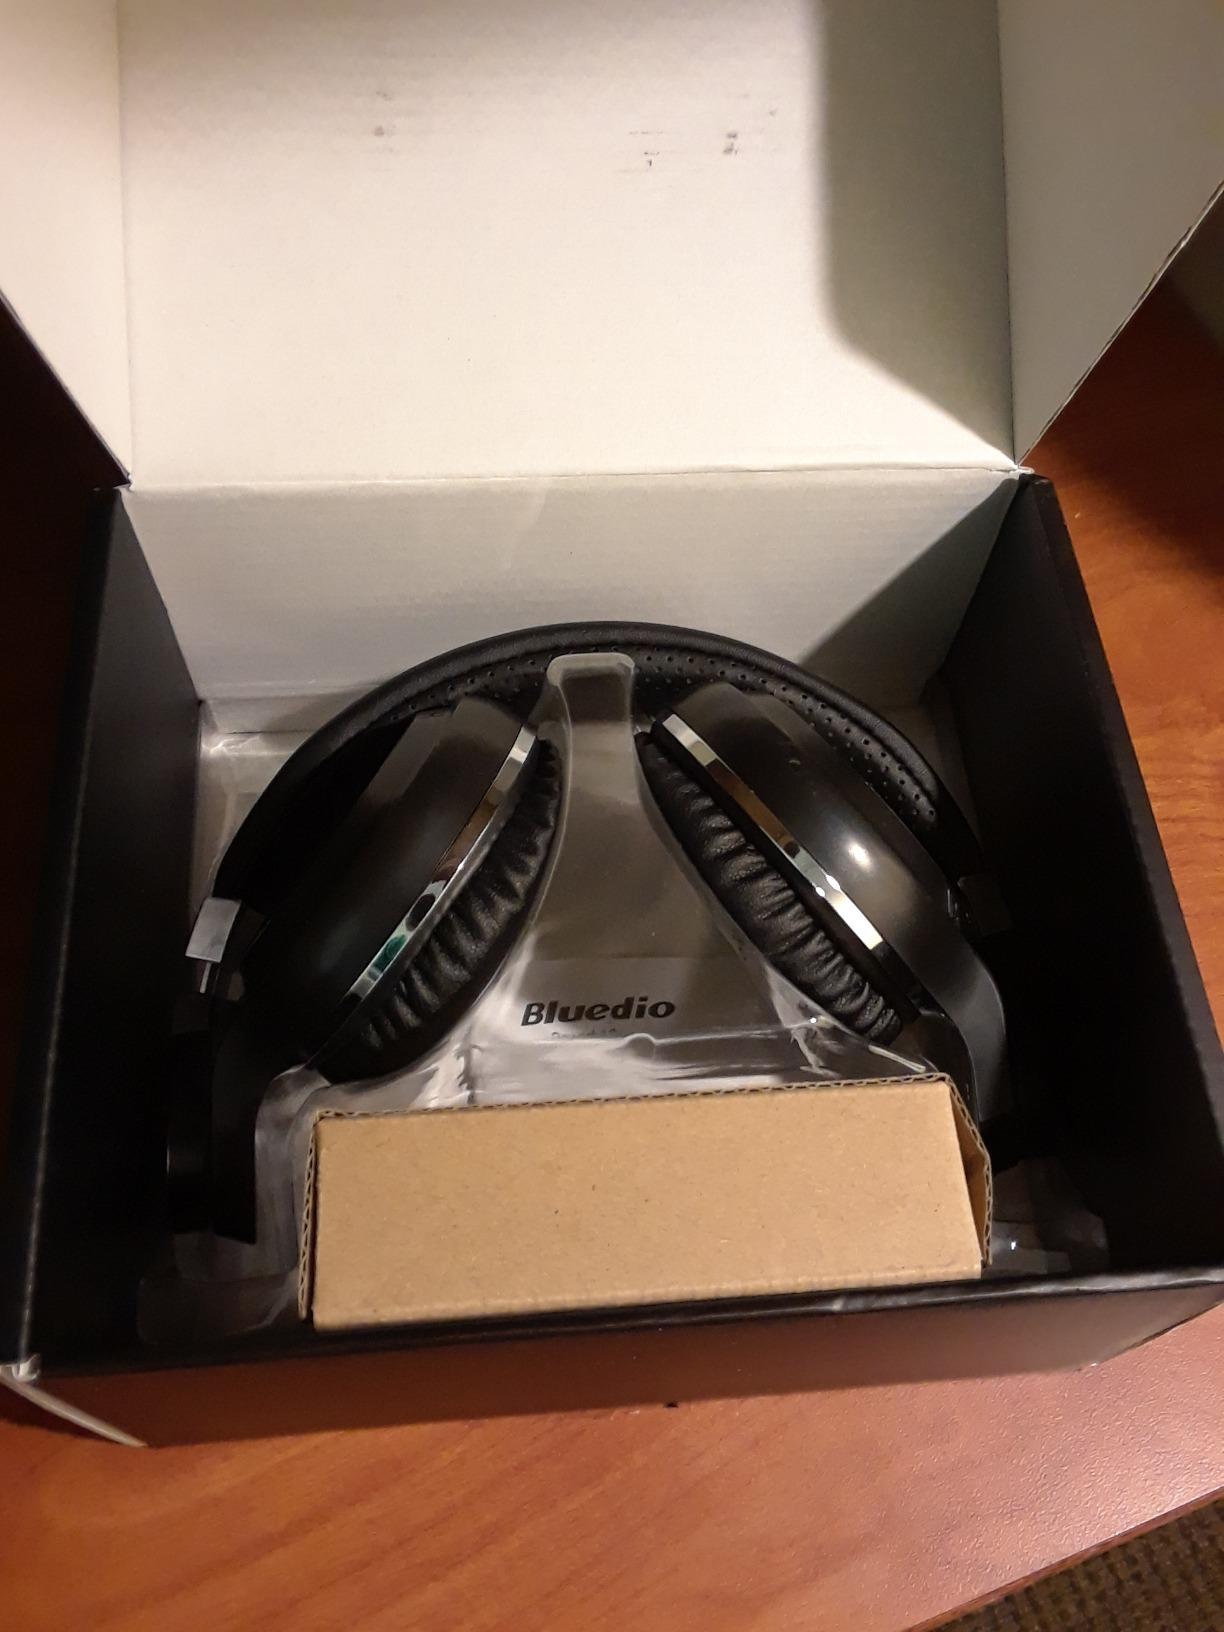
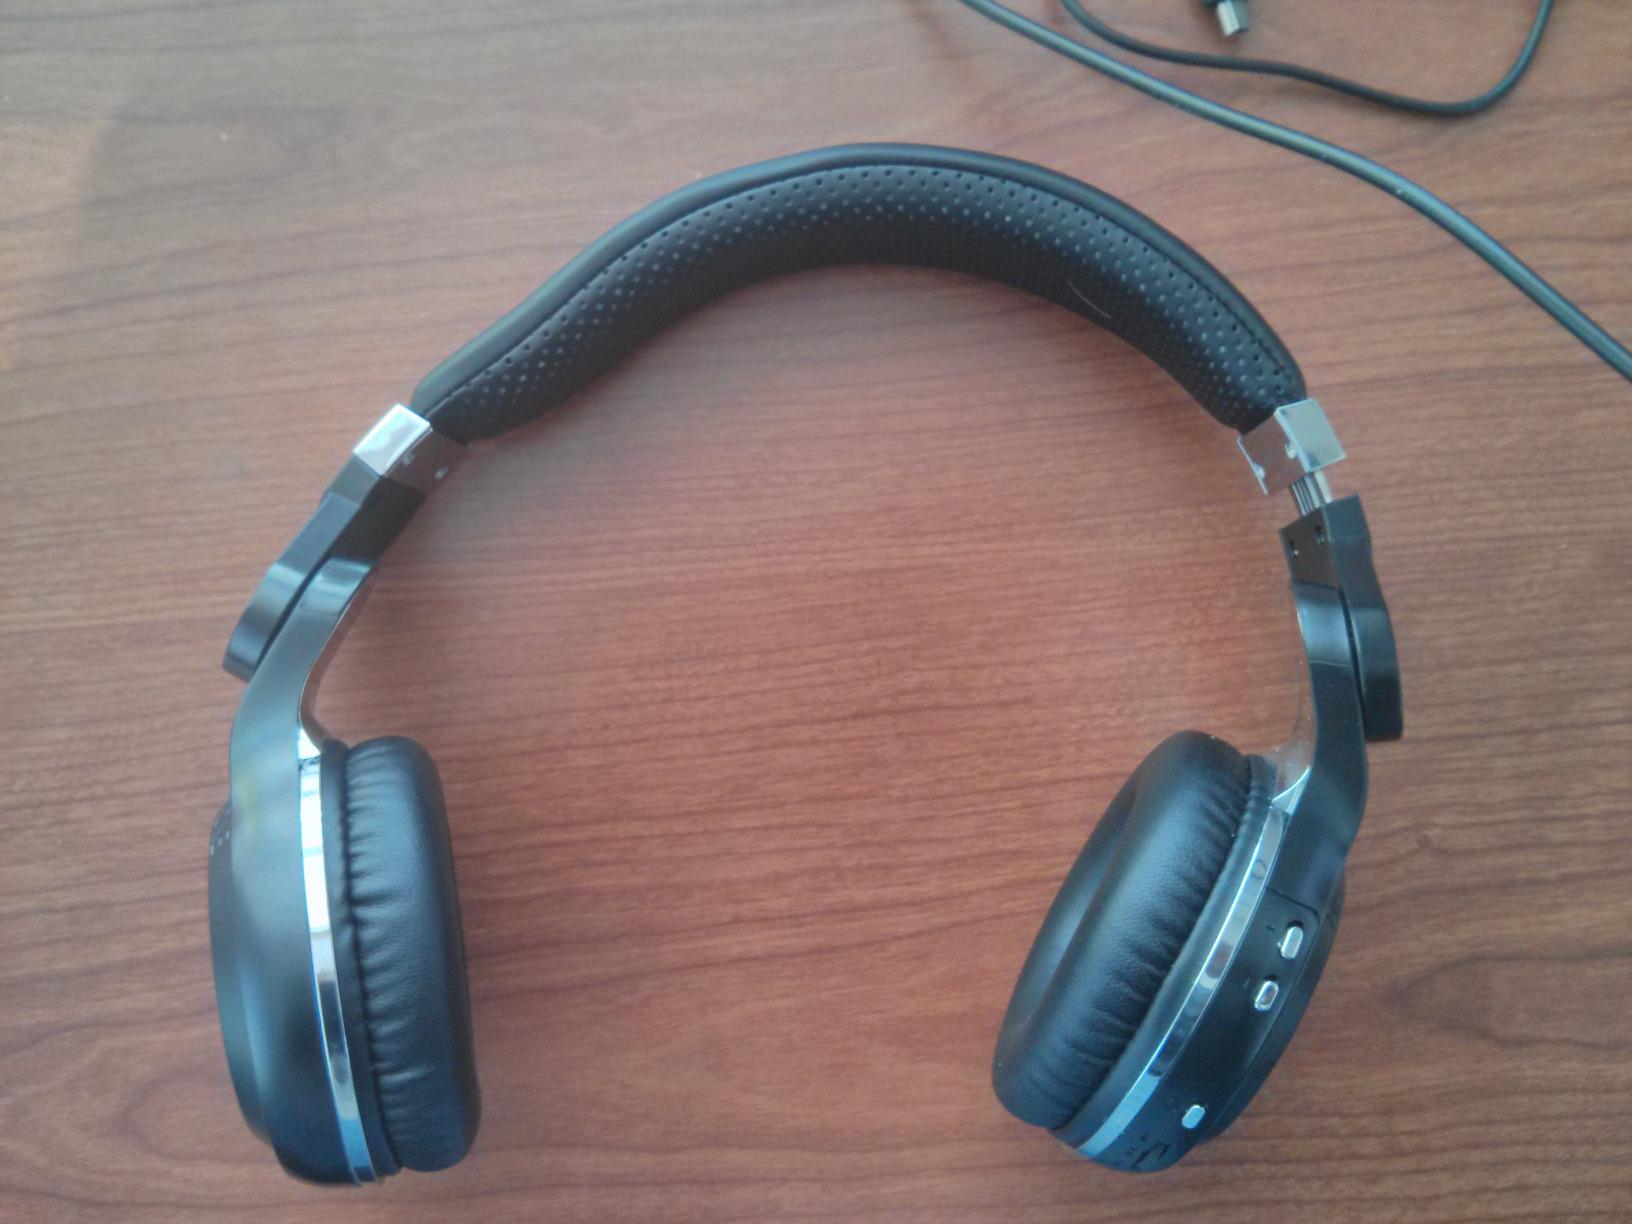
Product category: headphones
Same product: yes